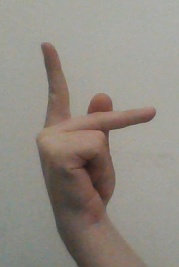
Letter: dha